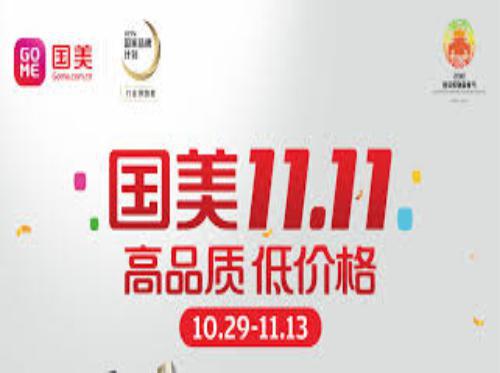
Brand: gome-3
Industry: Electronic